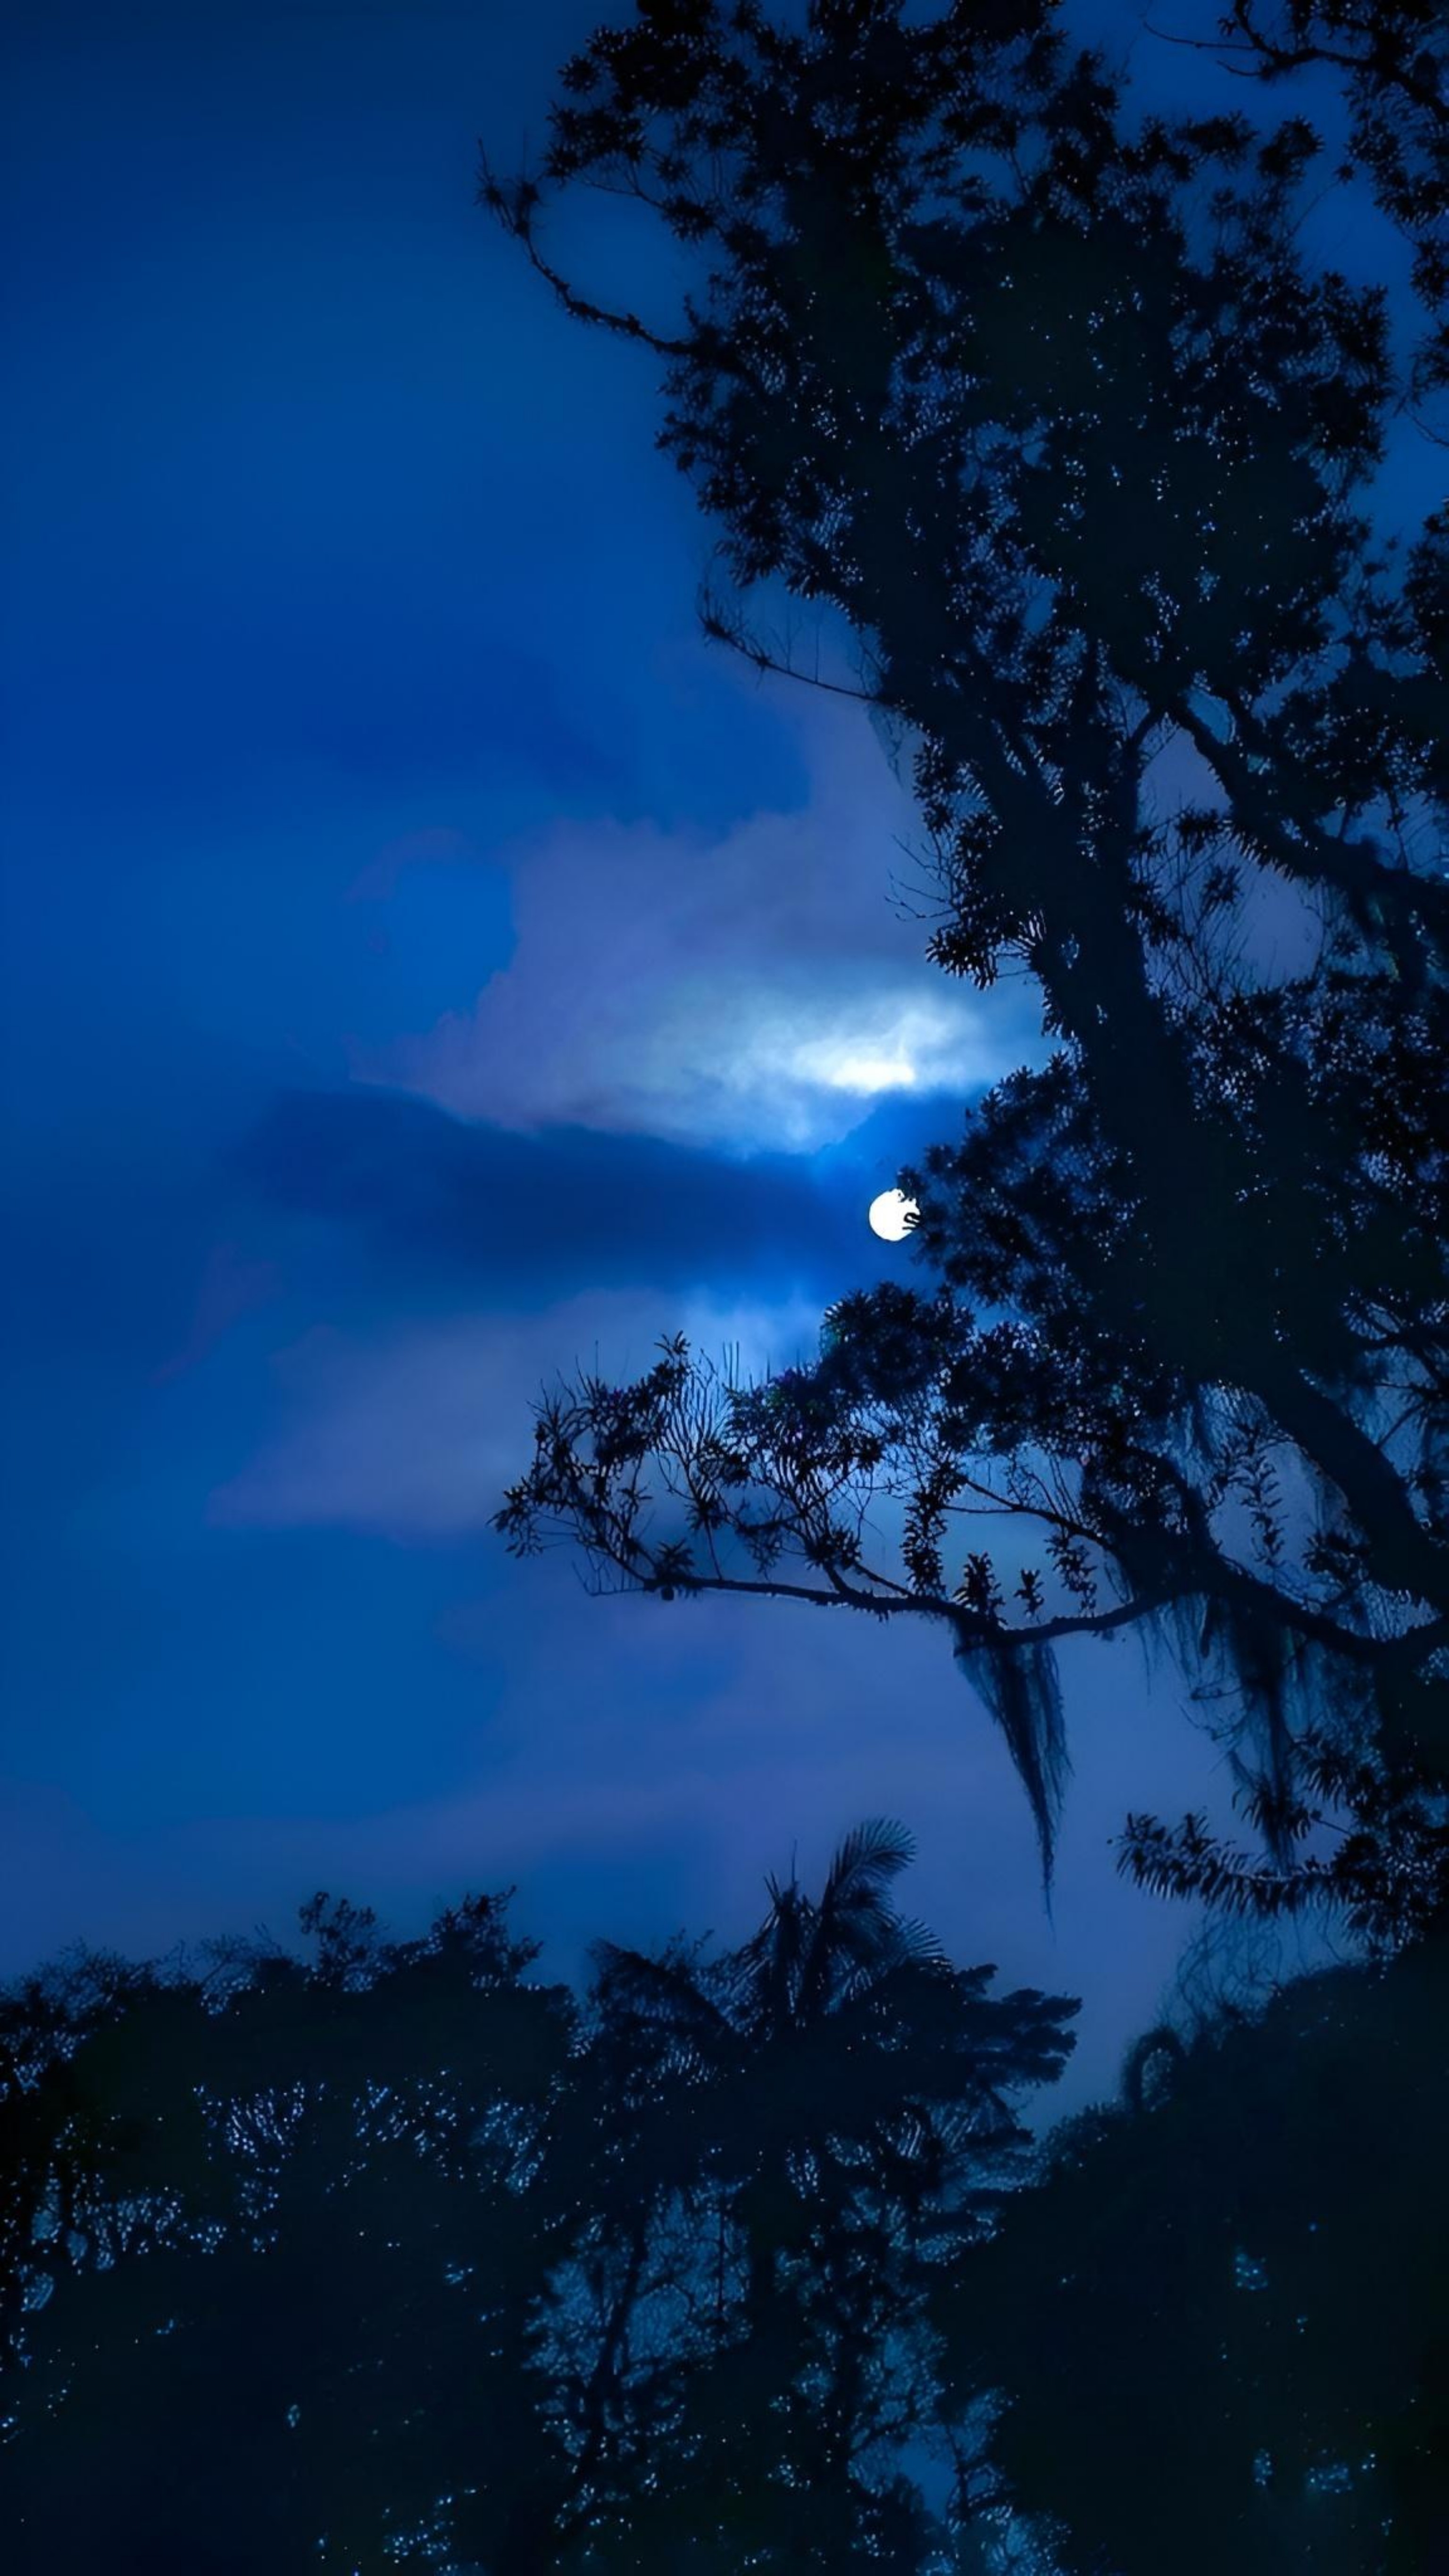
tree, cloud, sky, atmosphere, plant, blue, azure, moon, natural landscape, world, twig, water, astronomical object, full moon, cumulus, moonlight, horizon, landscape, dusk, electric blue, midnight, celestial event, space, event, freezing, darkness, meteorological phenomenon, forest, evening, ocean, winter, astronomy, conifer, night, reflection, street light, backlighting, crescent, sea